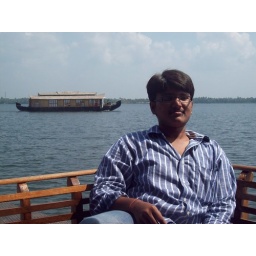
me in the boat house